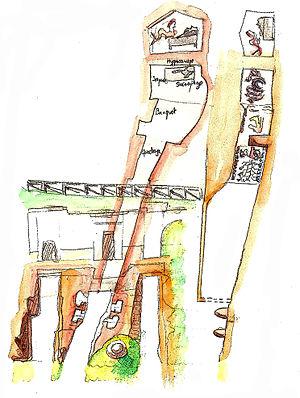
Vue d'artiste des vues du plan de la Tombe du quadrige infernal
Alessandra Minetti est une archéologue italienne et une étruscologue.
La Tombe du quadrige infernal est le nom donné à une tombe étrusque de la Nécropole des Pianacce située à Sarteano, en province de Sienne, Toscane.